Upshot-Knothole Harry

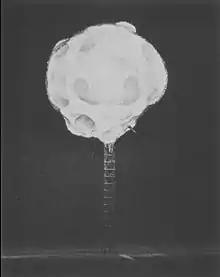
A picture taken about a hundredth of a second after ignition.

Of the 11 Upshot–Knothole tests, the so-called Harry test deposited the 3rd highest amount of Caesium-137, Niobium-95, Strontium-90, Zirconium-95, the fourth highest deposit for Niobium-95m, Praseodymium-144, fifth for Uranium-240, Ruthenium-106, sixth for Iodine-131, Tellurium-127m, eighth for deposition of Cobalt-60, tenth for deposition of Europium-155, thirteenth for Strontium-89, Yttrium-90, and sixteenth for Beryllium-7, (the source lists Sr-90 twice, at 3rd and thirteenth, thirteenth was omitted here). The deposition pattern was most similar to test name CLIMAX.